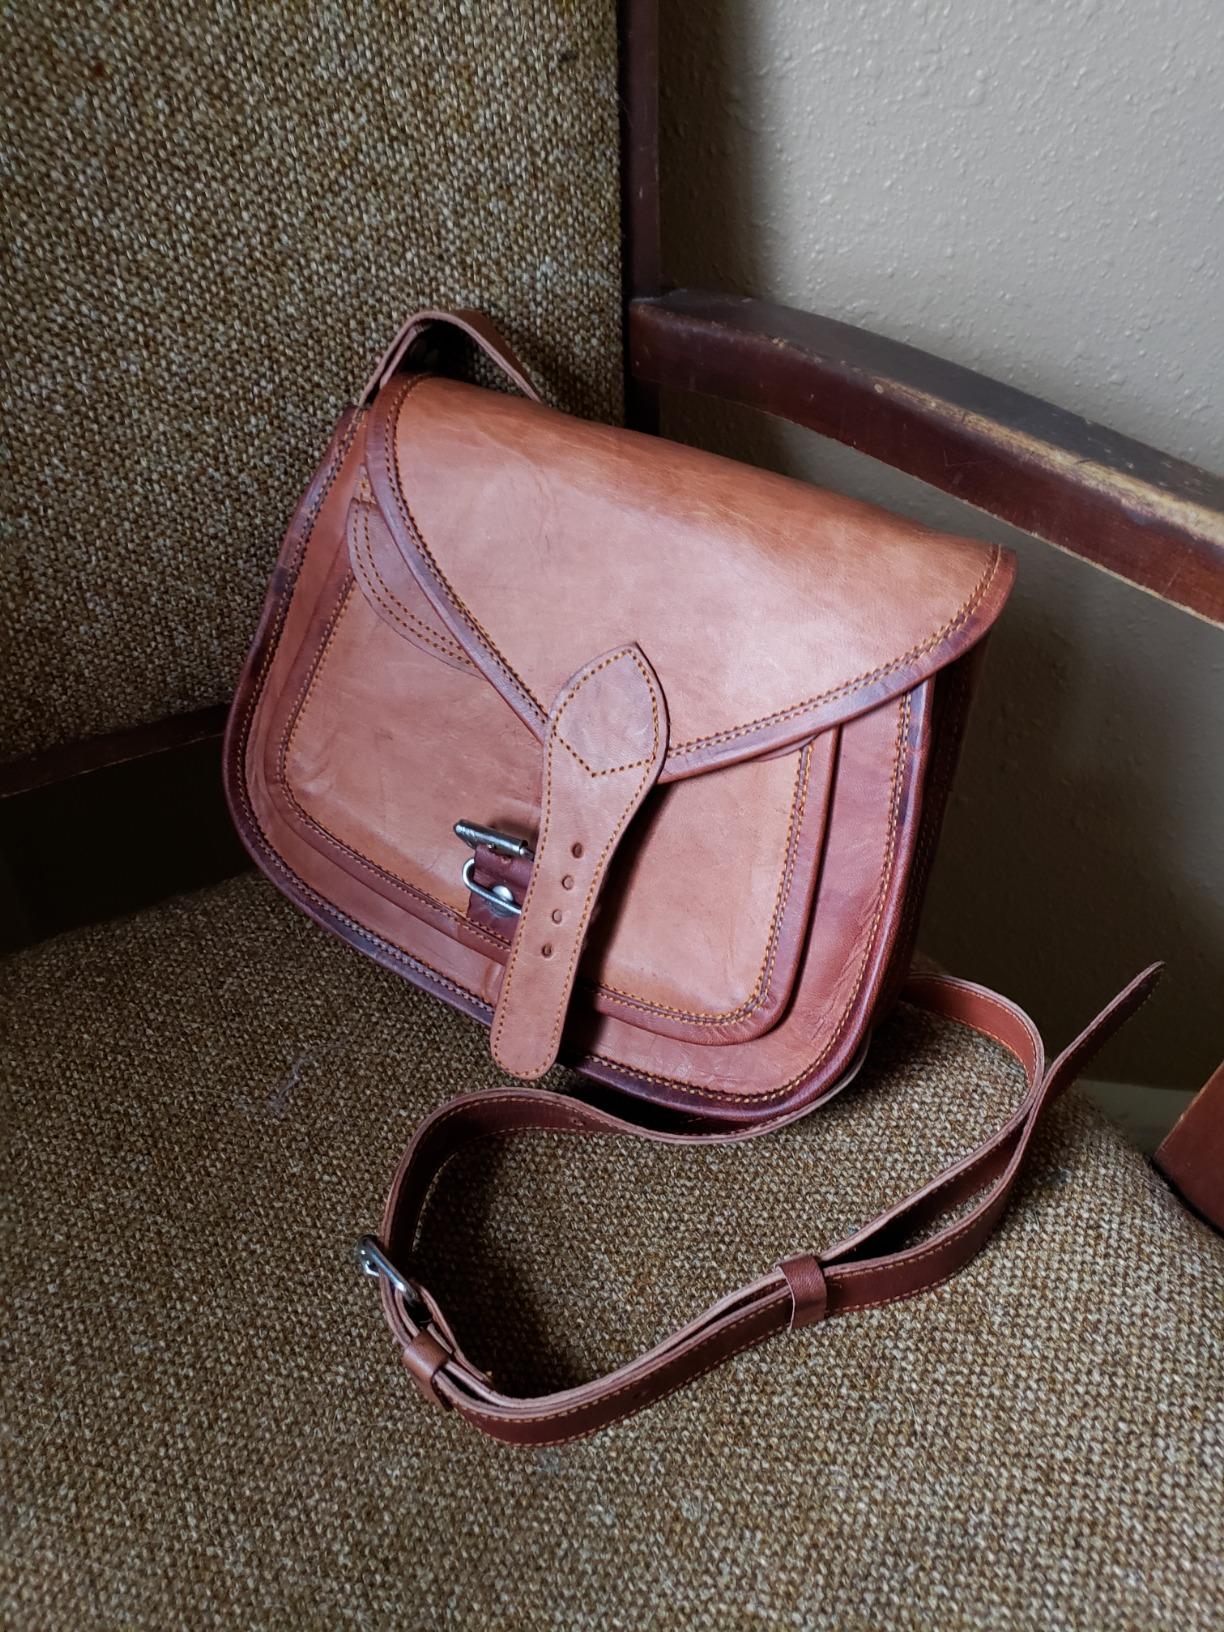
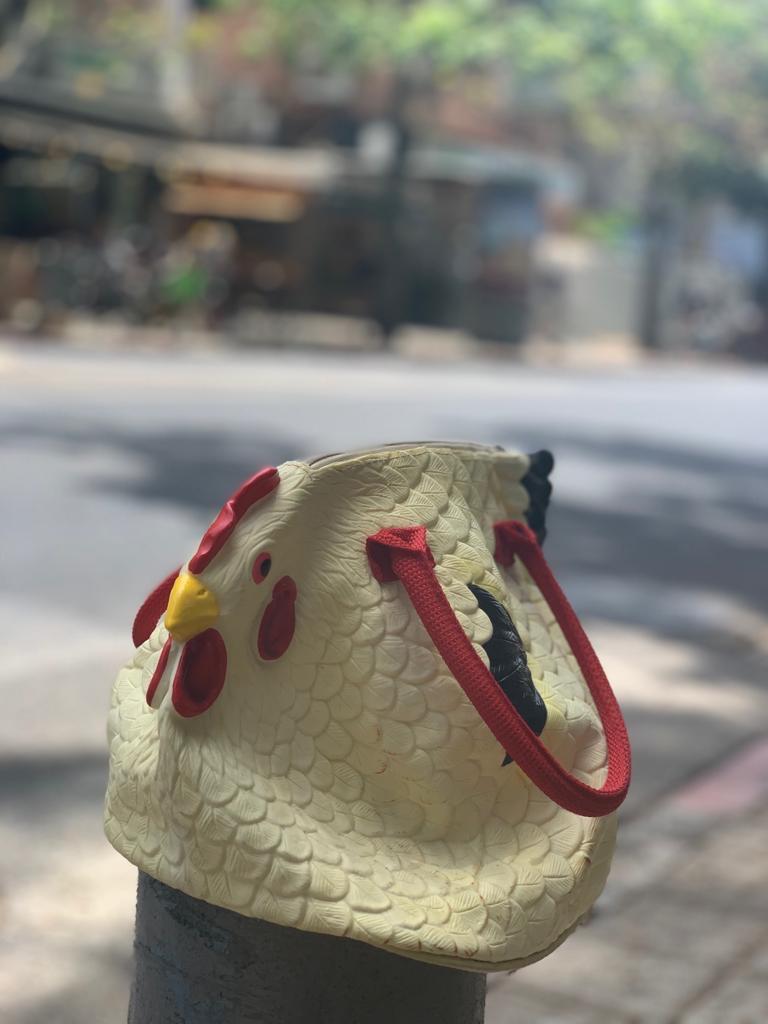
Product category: accessories_handbag
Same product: no